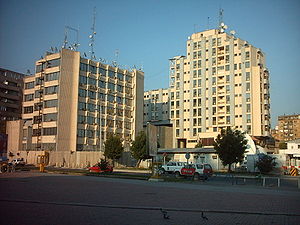
Pristina / Billeder
Pristina er hovedstad og største by i Kosovo. Pristina har 211.129 indbyggere. Byens gamle navn var Ulpiana.